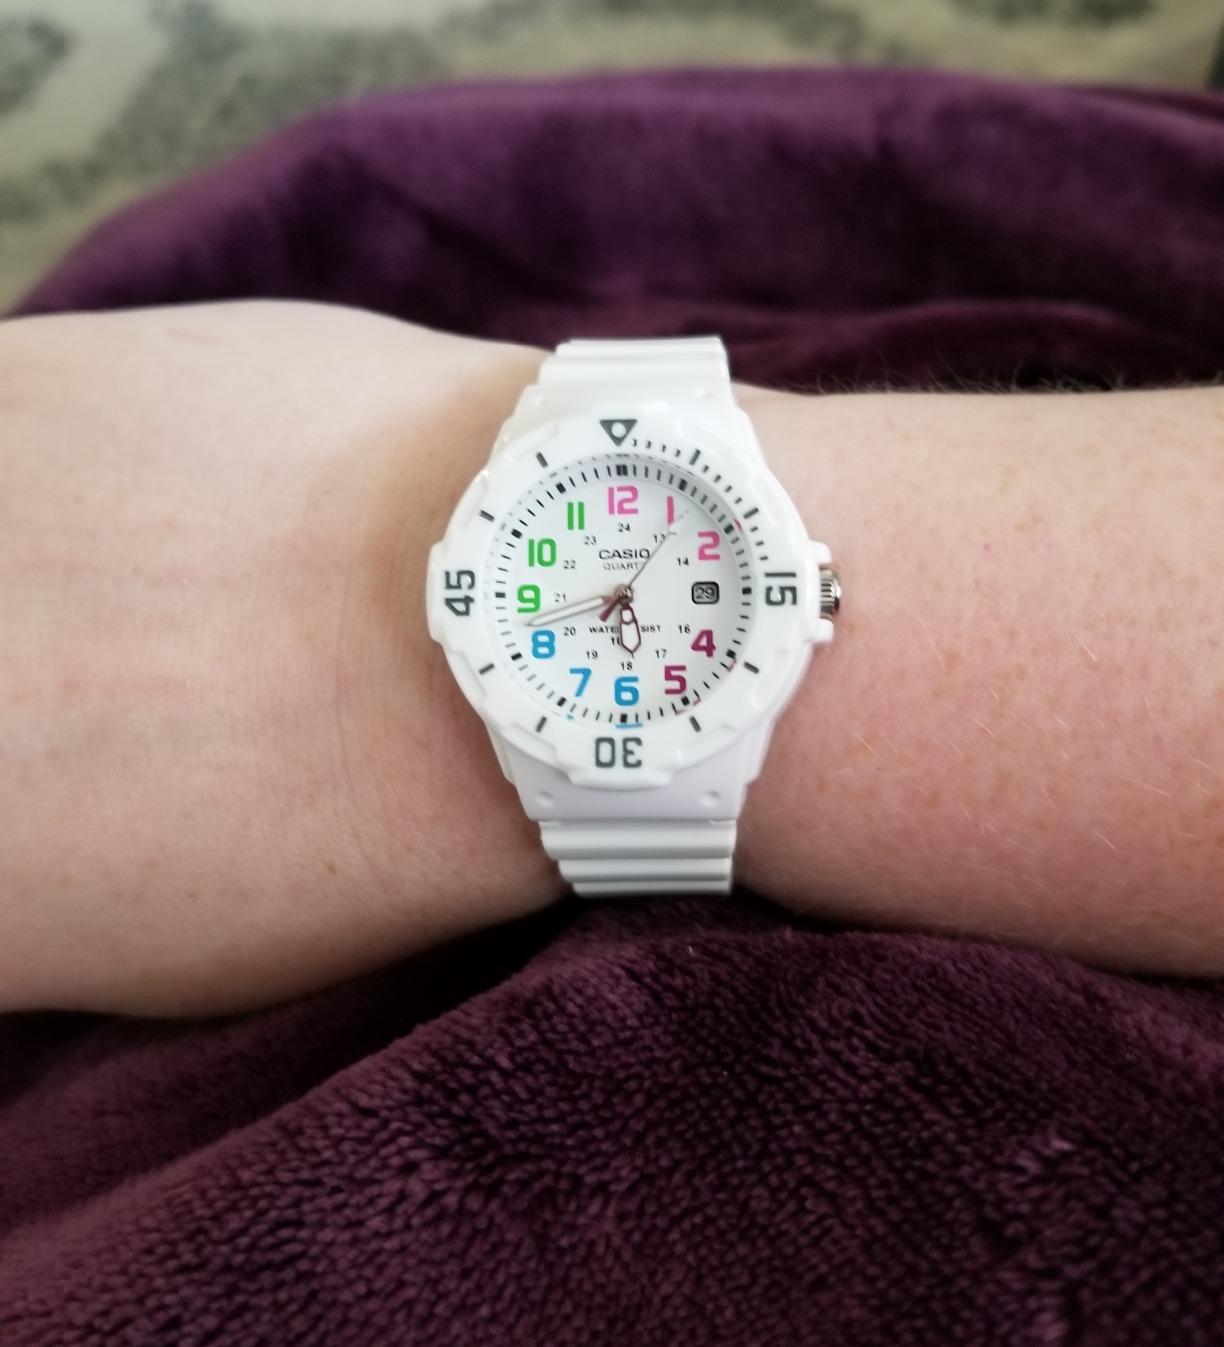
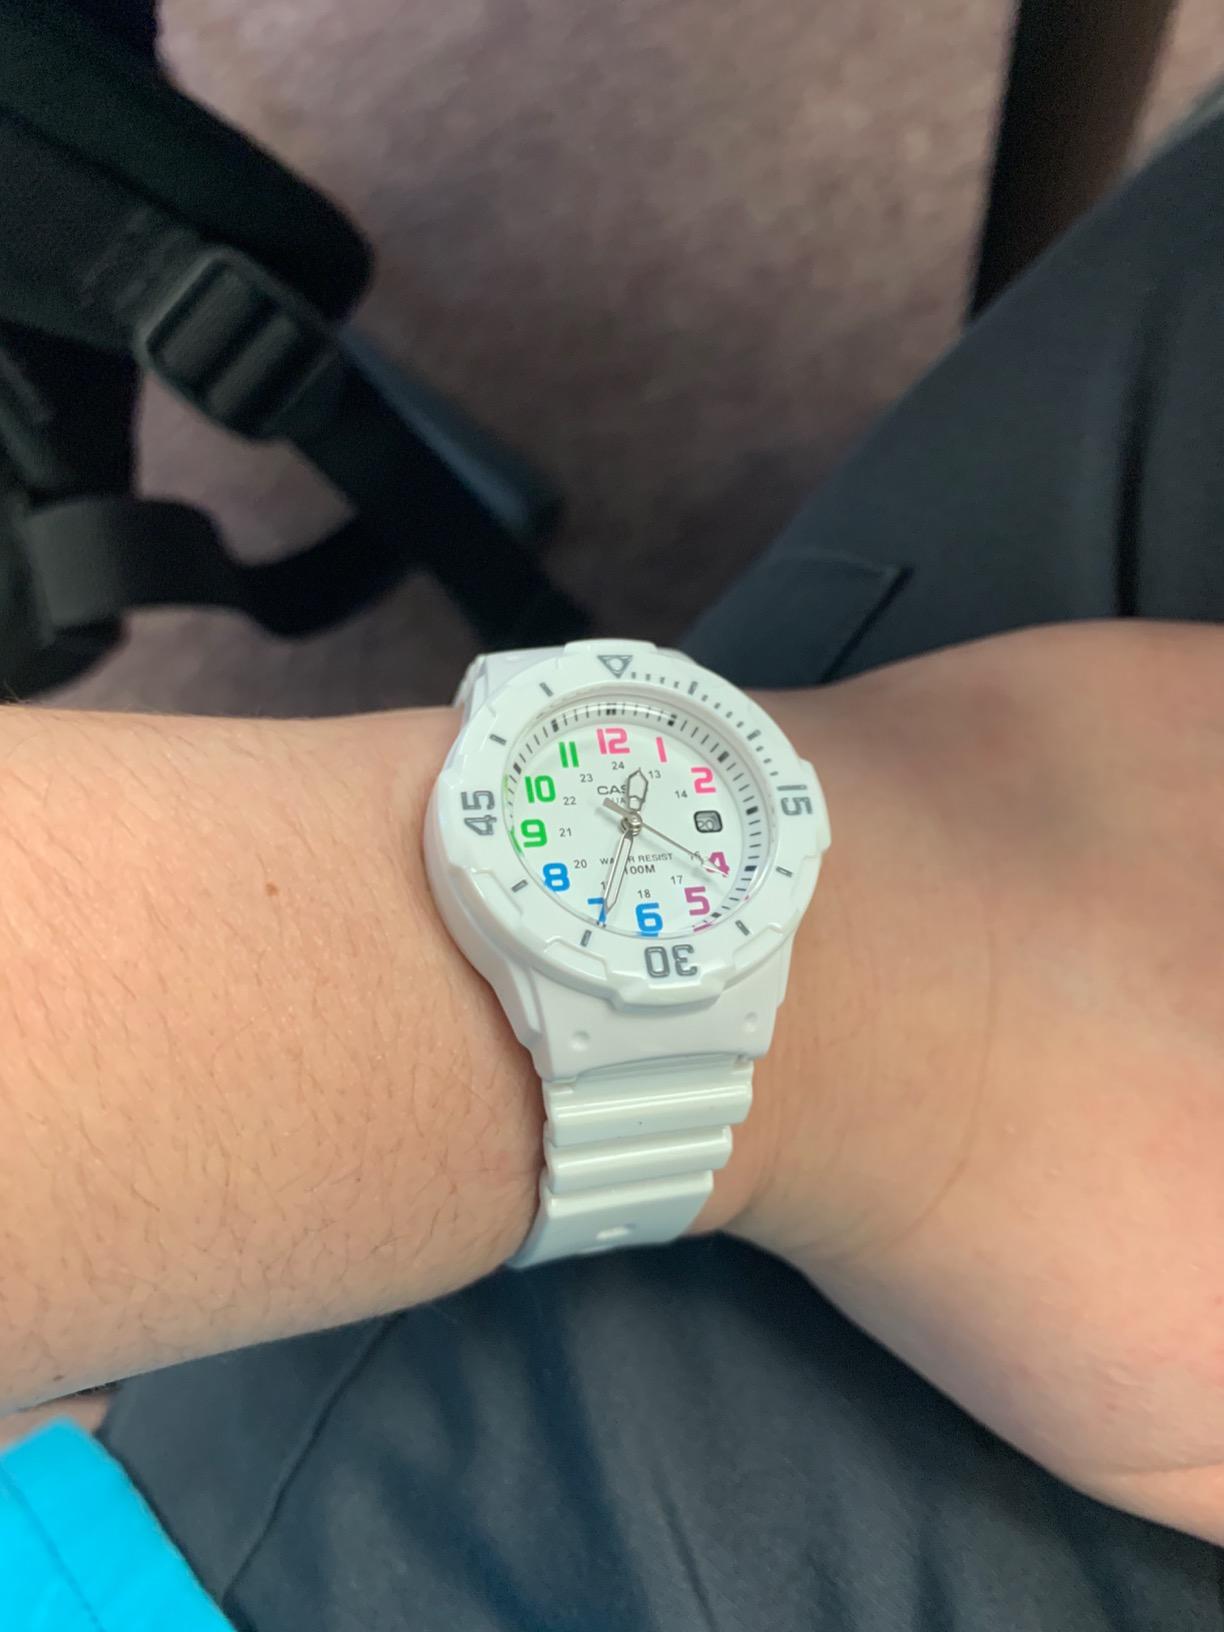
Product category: accessories_watch
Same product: yes